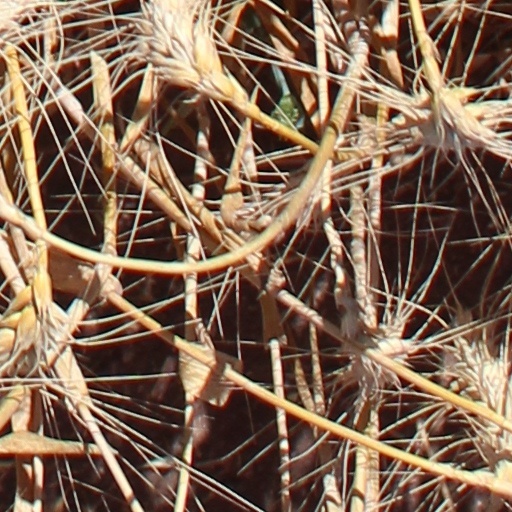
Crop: wheat